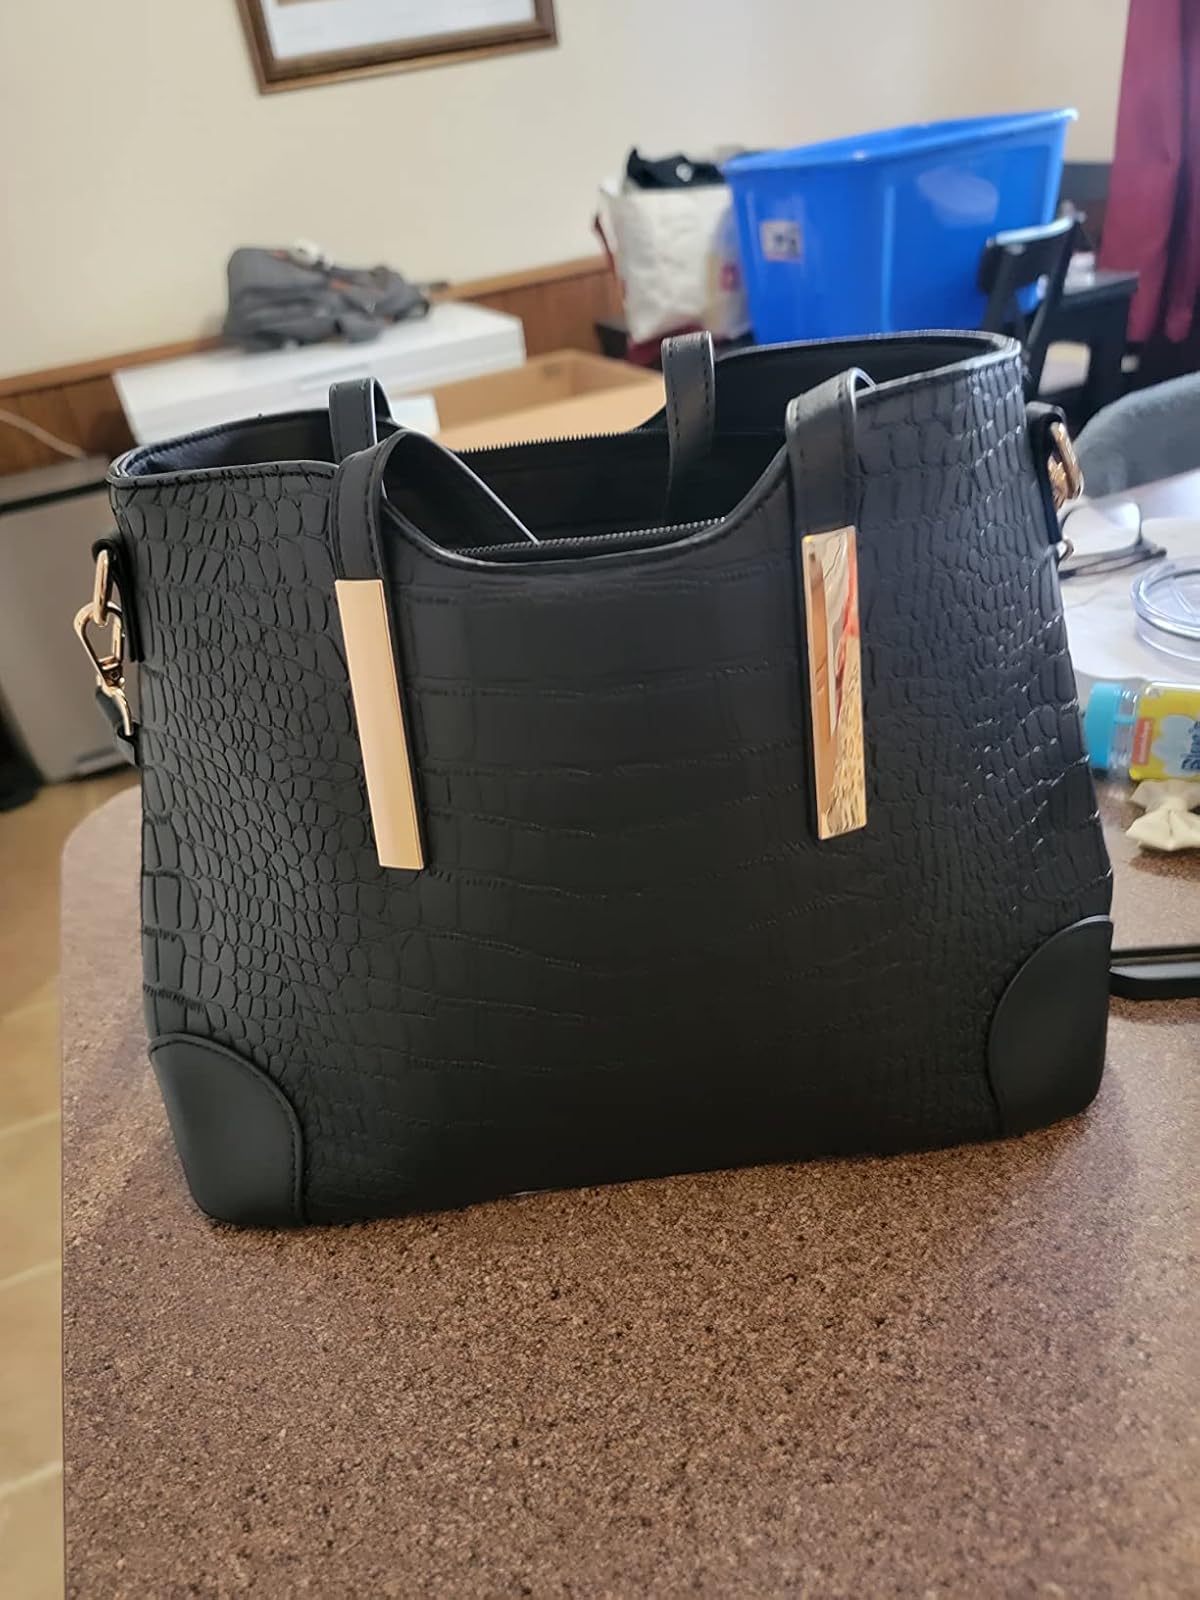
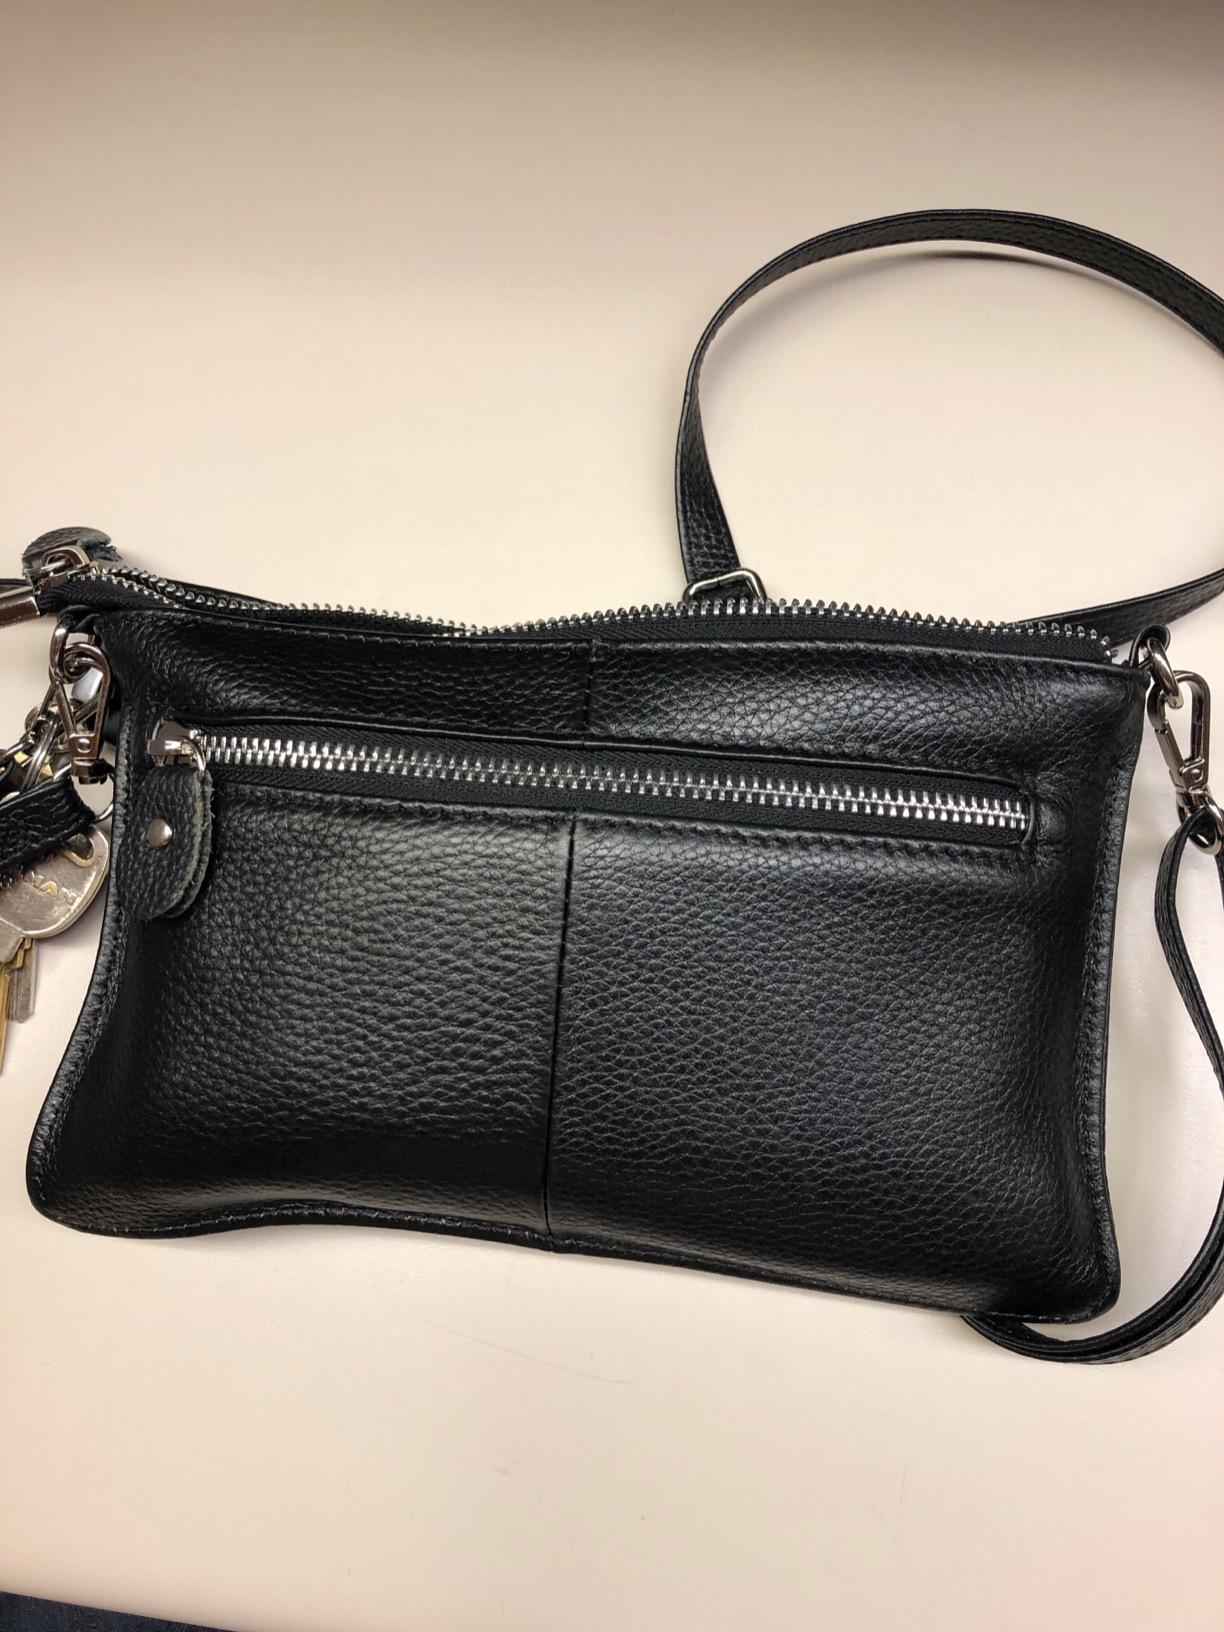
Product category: accessories_handbag
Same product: no